William Goodyear

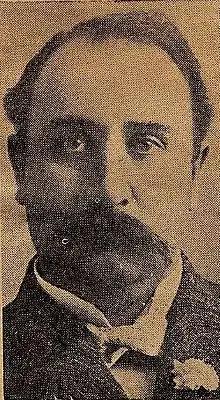
Goodyear from "Pullman Herald", Nov. 1934

William Goodyear (May 21, 1865 – June 18, 1936) was an American college football coach, newspaper editor, publisher, and politician in Whitman County in eastern Washington. He was the first head coach of the Washington State Cougars football team, holding that position for the 1894 college football season. Goodyear was also a newspaper publisher and editor. His newspapers included the "Pullman Herald", the "Pullman News", the "Colfax Commoner" in Colfax, Washington, the "Palouse City News" in Palouse, Washington, and the "Pacific Farmers' Union". He was also active in Democratic Party politics and was the party's candidate for United States Congress in Washington's 3rd congressional district in 1908.